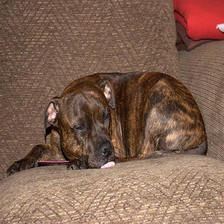
Species: dog
Breed: staffordshire bull terrier